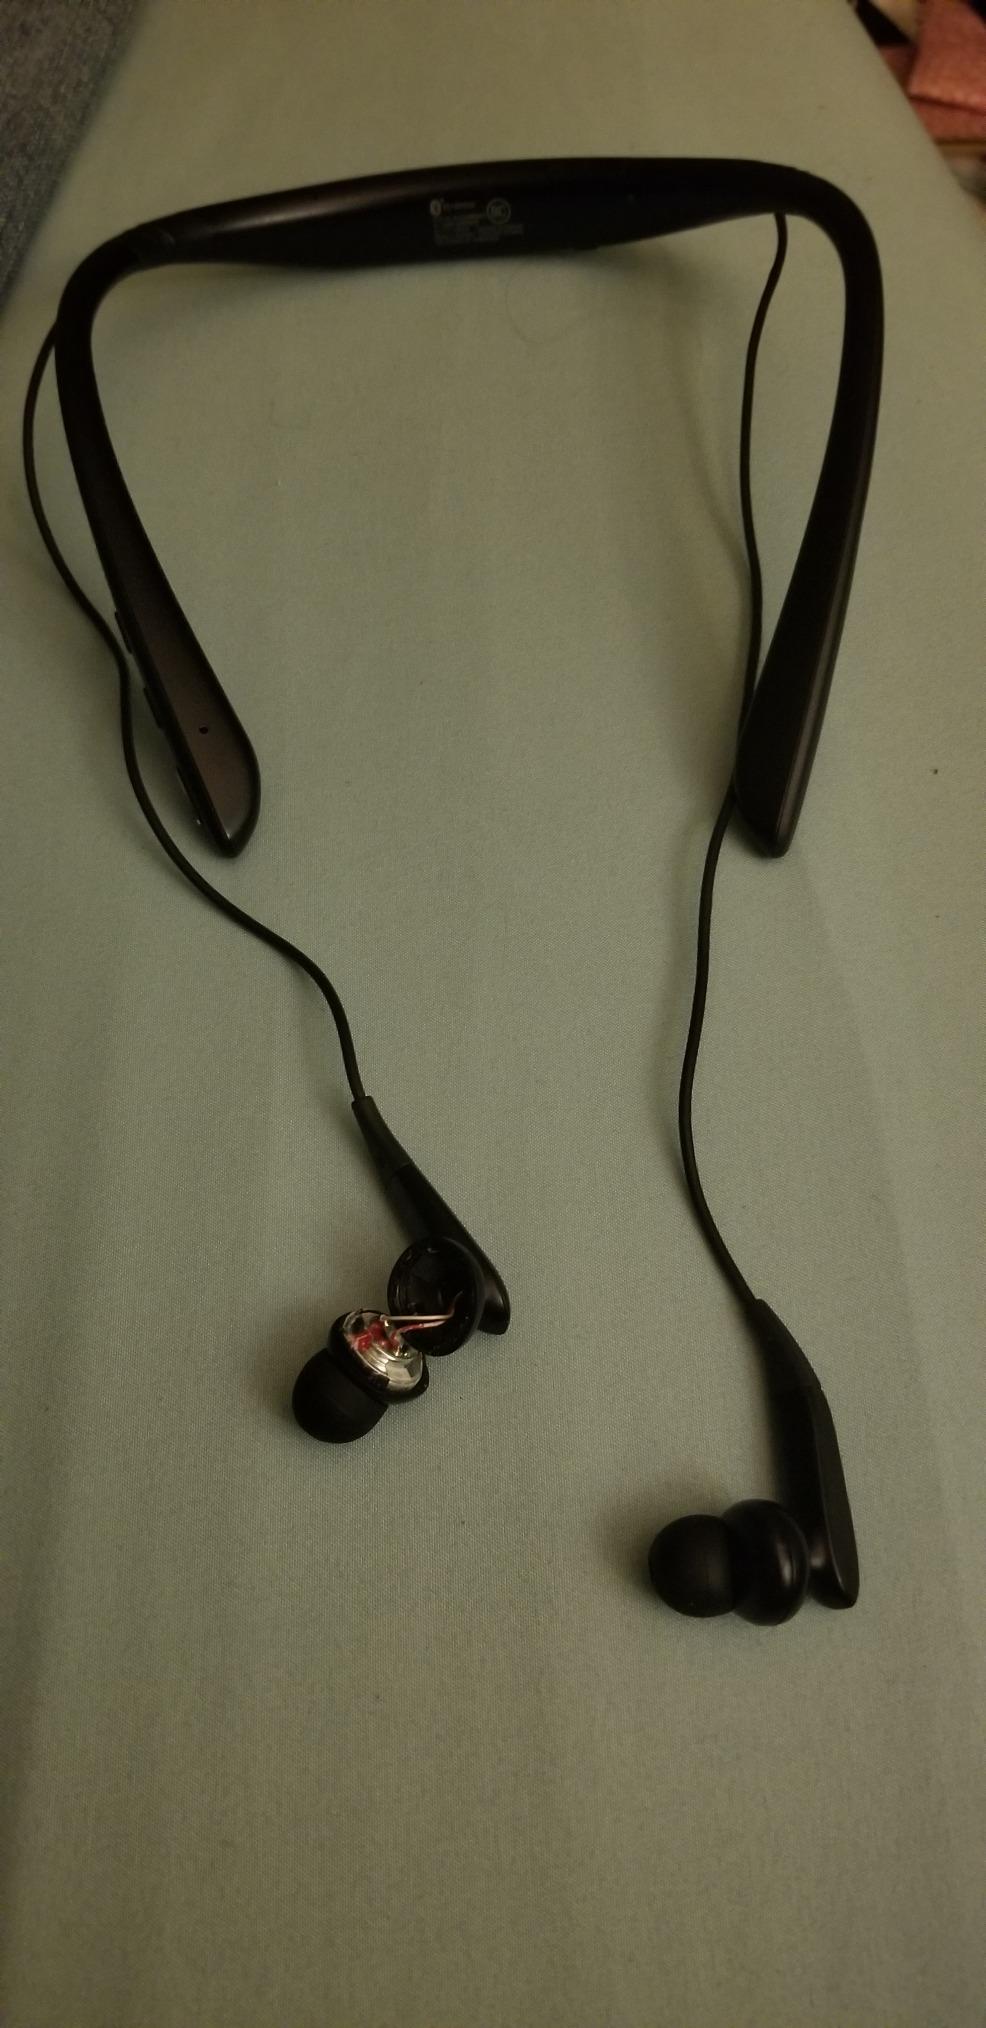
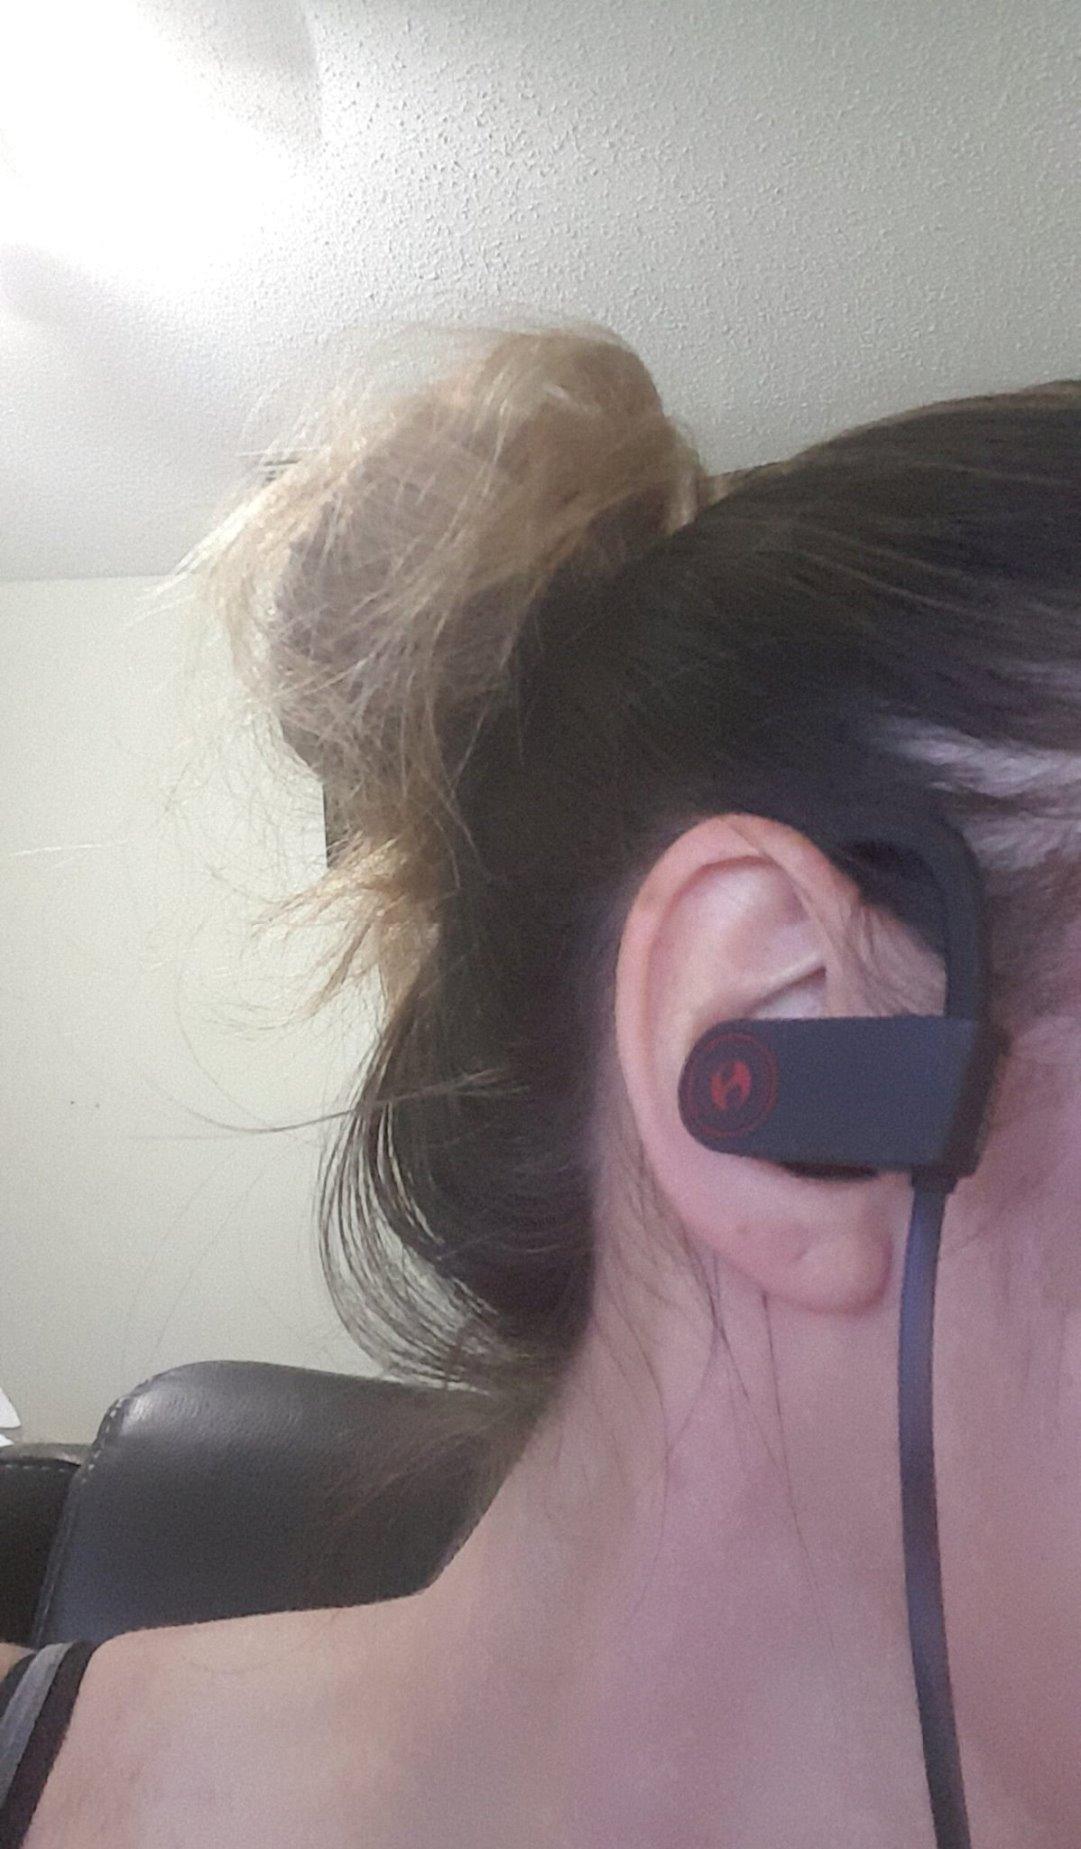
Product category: headphones
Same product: no